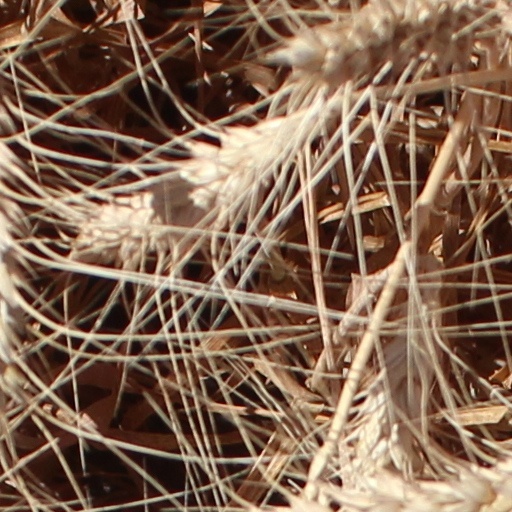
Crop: wheat